Legal system

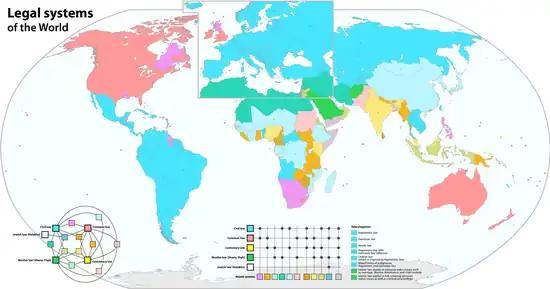
National legal systems classified by legal tradition, as common law, civil law, Islamic law, Jewish law, or mixed.

A legal system is a set of legal norms and institutions and processes by which those norms are applied, often within a particular jurisdiction or community. It may also be referred to as a legal order. The comparative study of legal systems is the subject matter of comparative law, while the definition of legal systems in the abstract has been largely the domain of legal philosophy. Although scholarship has largely focused on national legal systems, many other distinct legal systems exist; for example, in Canada, in addition to the Canadian legal system there are numerous Indigenous legal systems.